Data center management

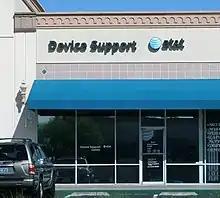
AT&T Mobility previously provided technical support for some of its mobile phones through Device Support Centers.

Some companies and organizations provide discussion boards for users of their products to interact; such forums allow companies to reduce their support costs without losing the benefit of customer feedback.